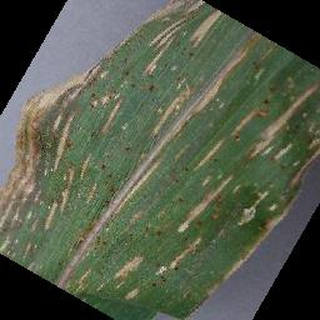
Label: corn_cercospora_leaf_spot